Te Pīhopatanga o Te Tai Tokerau

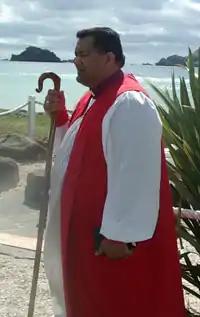
Kito Pikaahu, Pīhopa o Te Tai Tokerau

Te Pīhopatanga o Te Tai Tokerau is an episcopal polity or diocese of the Anglican Church in Aotearoa, New Zealand and Polynesia. Literally, the diocese is the Anglican bishopric of the north coast of the North Island of Aotearoa, New Zealand; also known as the synod (or in ).